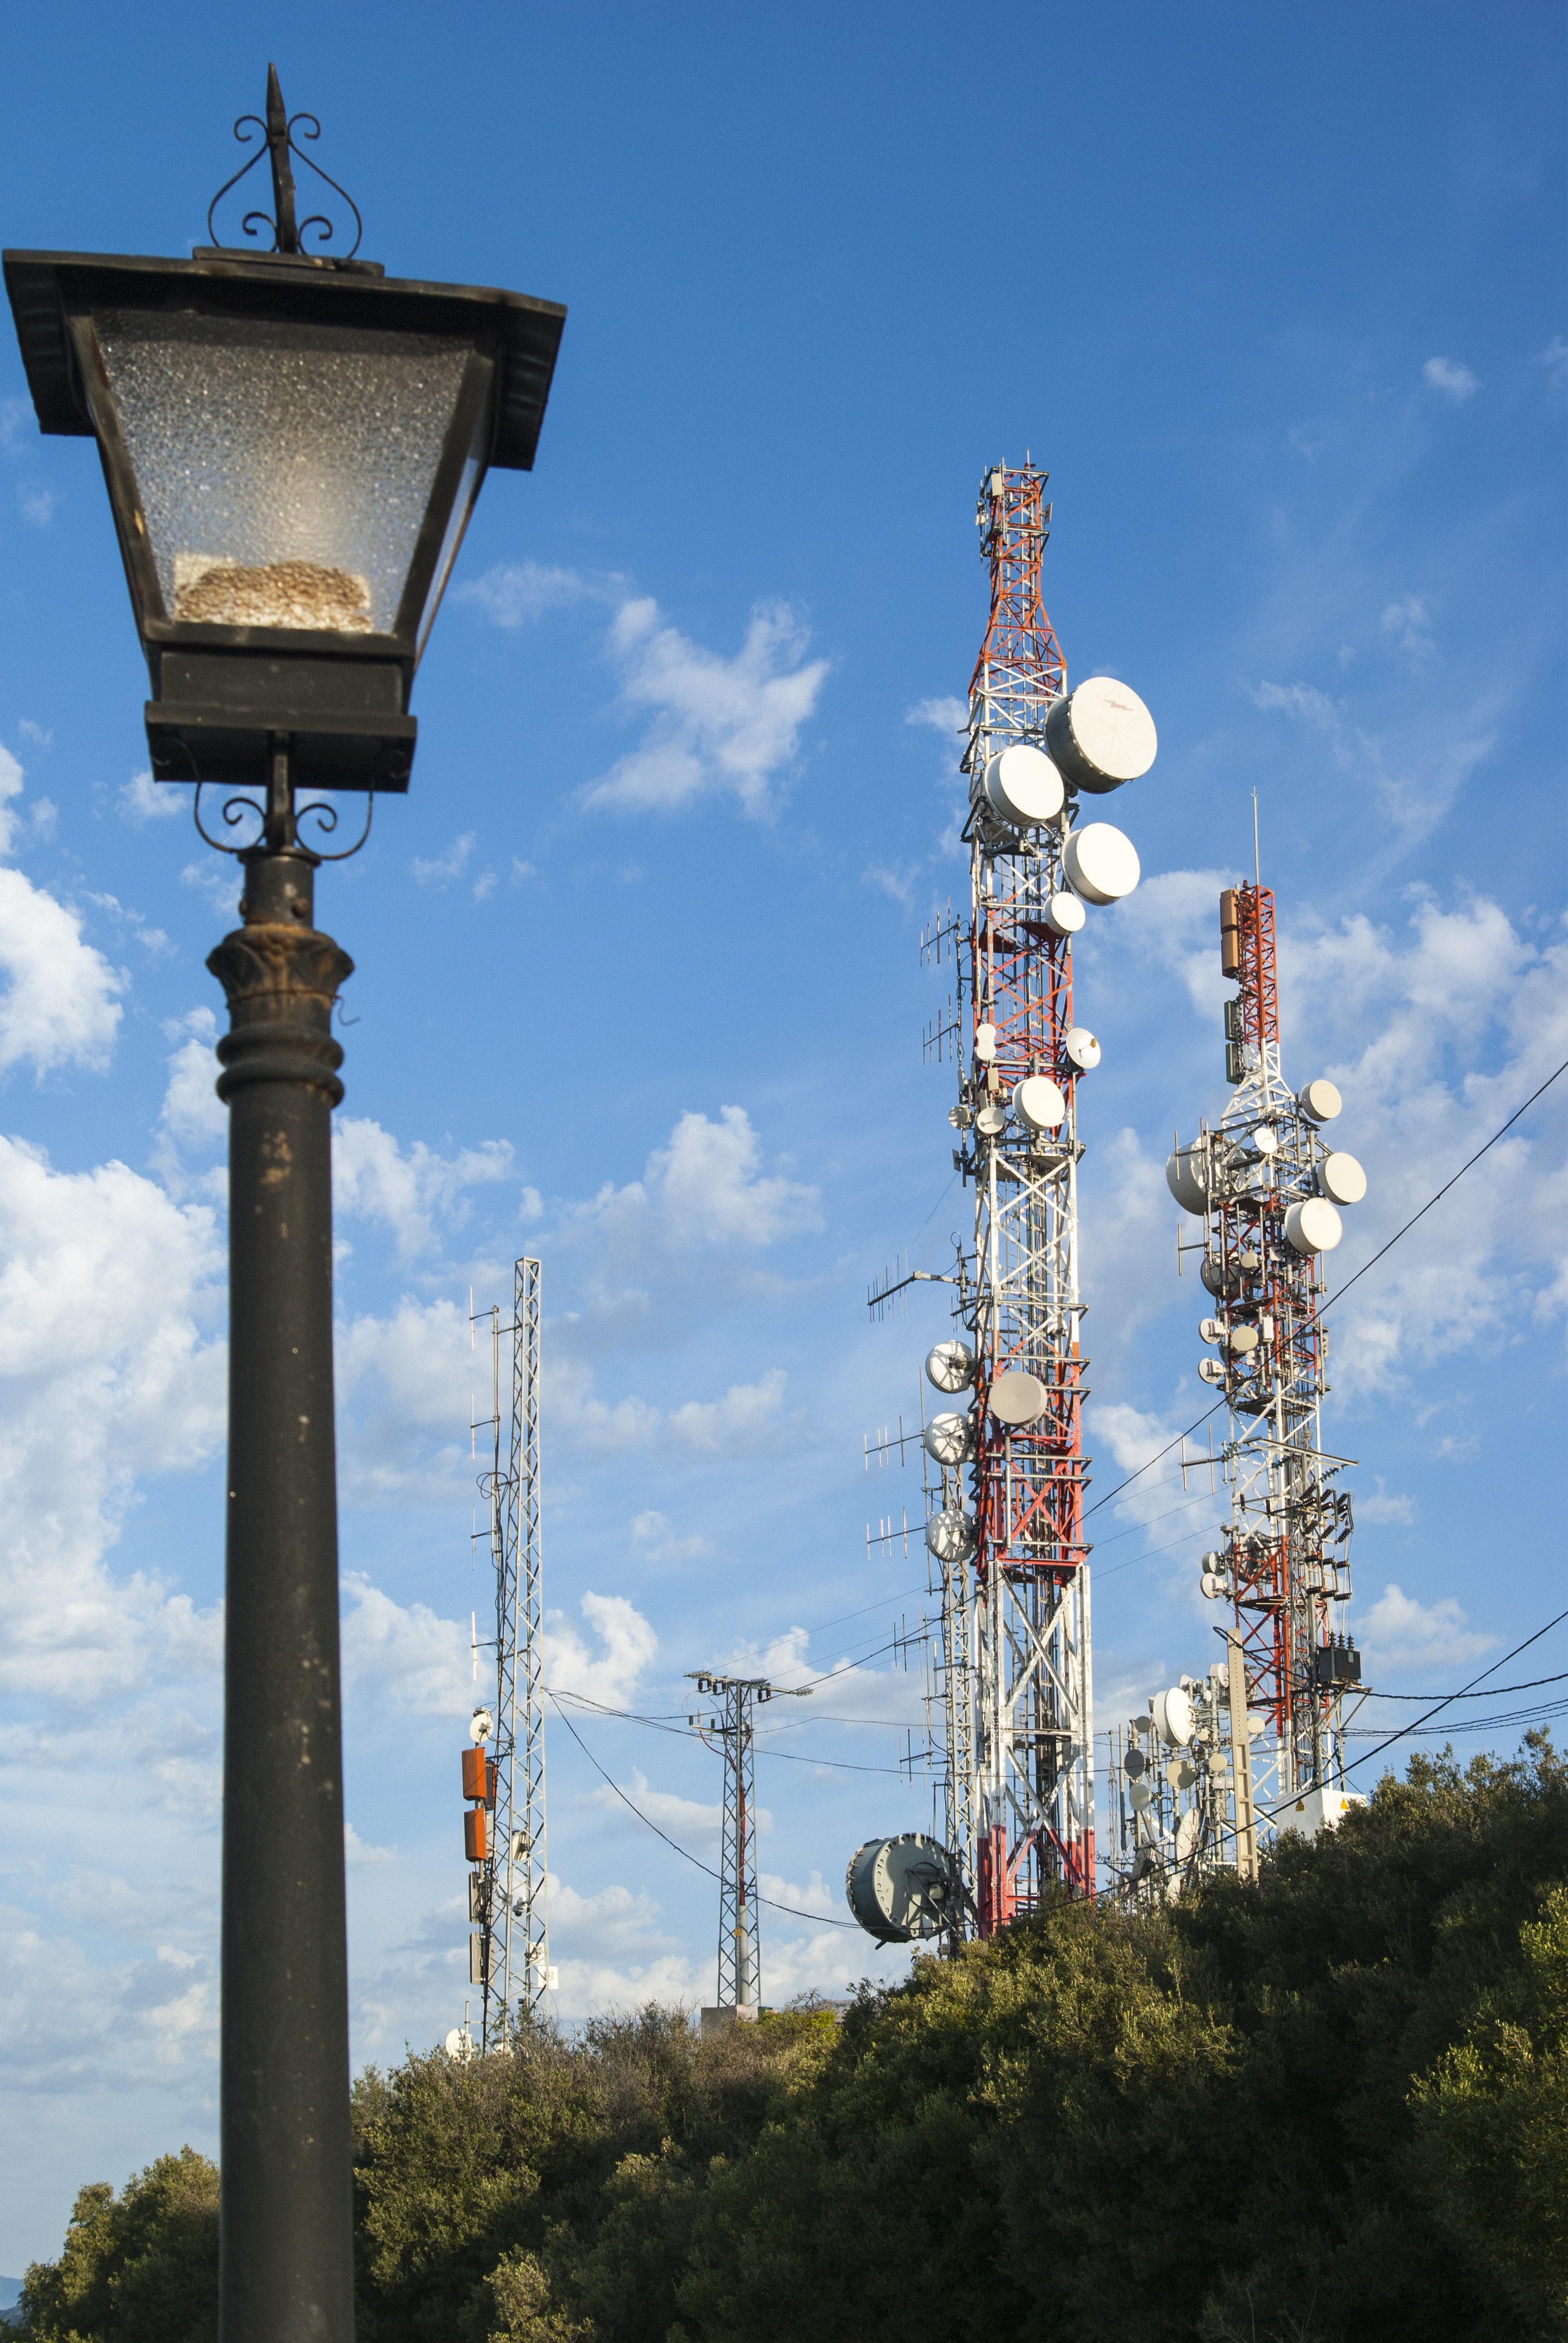
technology, tower, mast, landmark, contrast, rugged, street light, lighting, street lamp, blue sky, future, spire, telecommunications, past, antennas, observation tower, acute